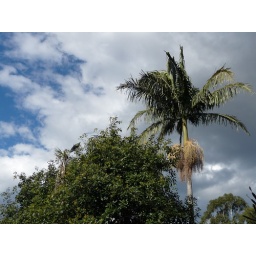
Palm tree against the sky